In Praise of Blood

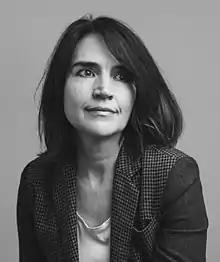
Judi Rever

In Rwanda, the two major ethnic groups are Hutu (85%) and Tutsi (14%). European colonial policies promoted and racialized the higher status of cattle-raising Tutsis over farming Hutus. European policies, including their support for a Tutsi monarchy, increased tension between the two groups. In the 1959 Rwanda Revolution, a Hutu-led movement killed many Rwandan Tutsis and drove hundreds of thousands into exile.